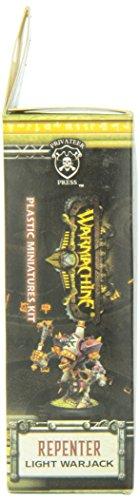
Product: Privateer Press Warmachine: Protectorate: Repenter Light Plastic Warjack Model Kit
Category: Toys & Games | Hobbies | Models & Model Kits | Model Kits | Figure Kits
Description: Players armies will make use of a mix of Infantry and Mighty Combat Automatons Warjacks.
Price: $11.38